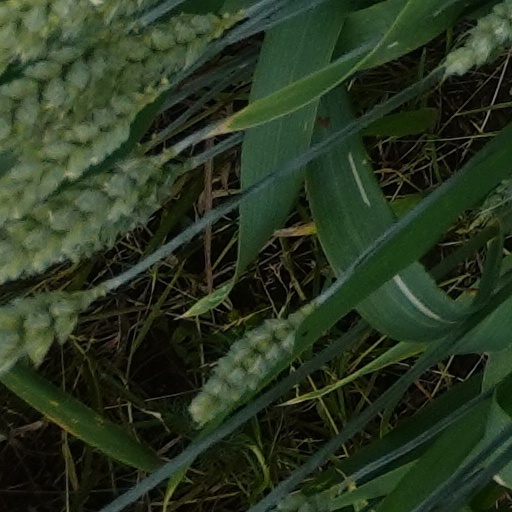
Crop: wheat